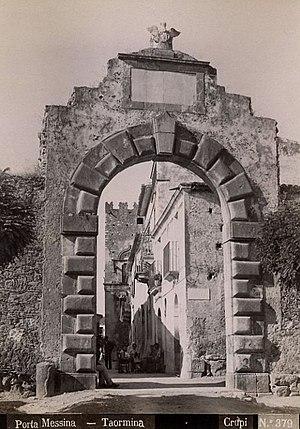
Giovanni Crupi est un photographe italien de paysage, très actif à Taormine et en Égypte.